DuJuan Harris

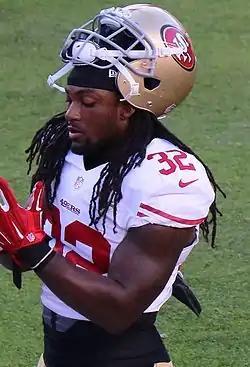
Harris with the San Francisco 49ers in 2016

DuJuan LaTroy Harris (born September 3, 1988) is an American former professional football player who was a running back in the National Football League (NFL). He played college football for the Troy Trojans, and was signed as an undrafted free agent by the Jacksonville Jaguars in 2011.